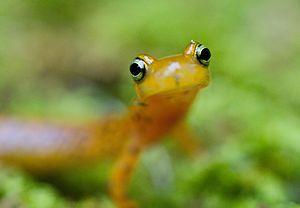
Eurycea longicauda est une espèce d'urodèles de la famille des Plethodontidae. En français elle est nommée Salamandre à longue queue.